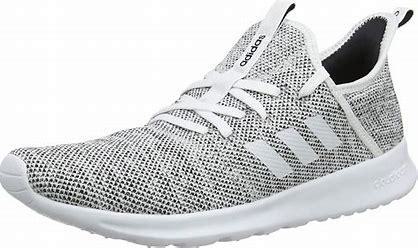
Brand: Adidas
Model: Cloudfoam Pure